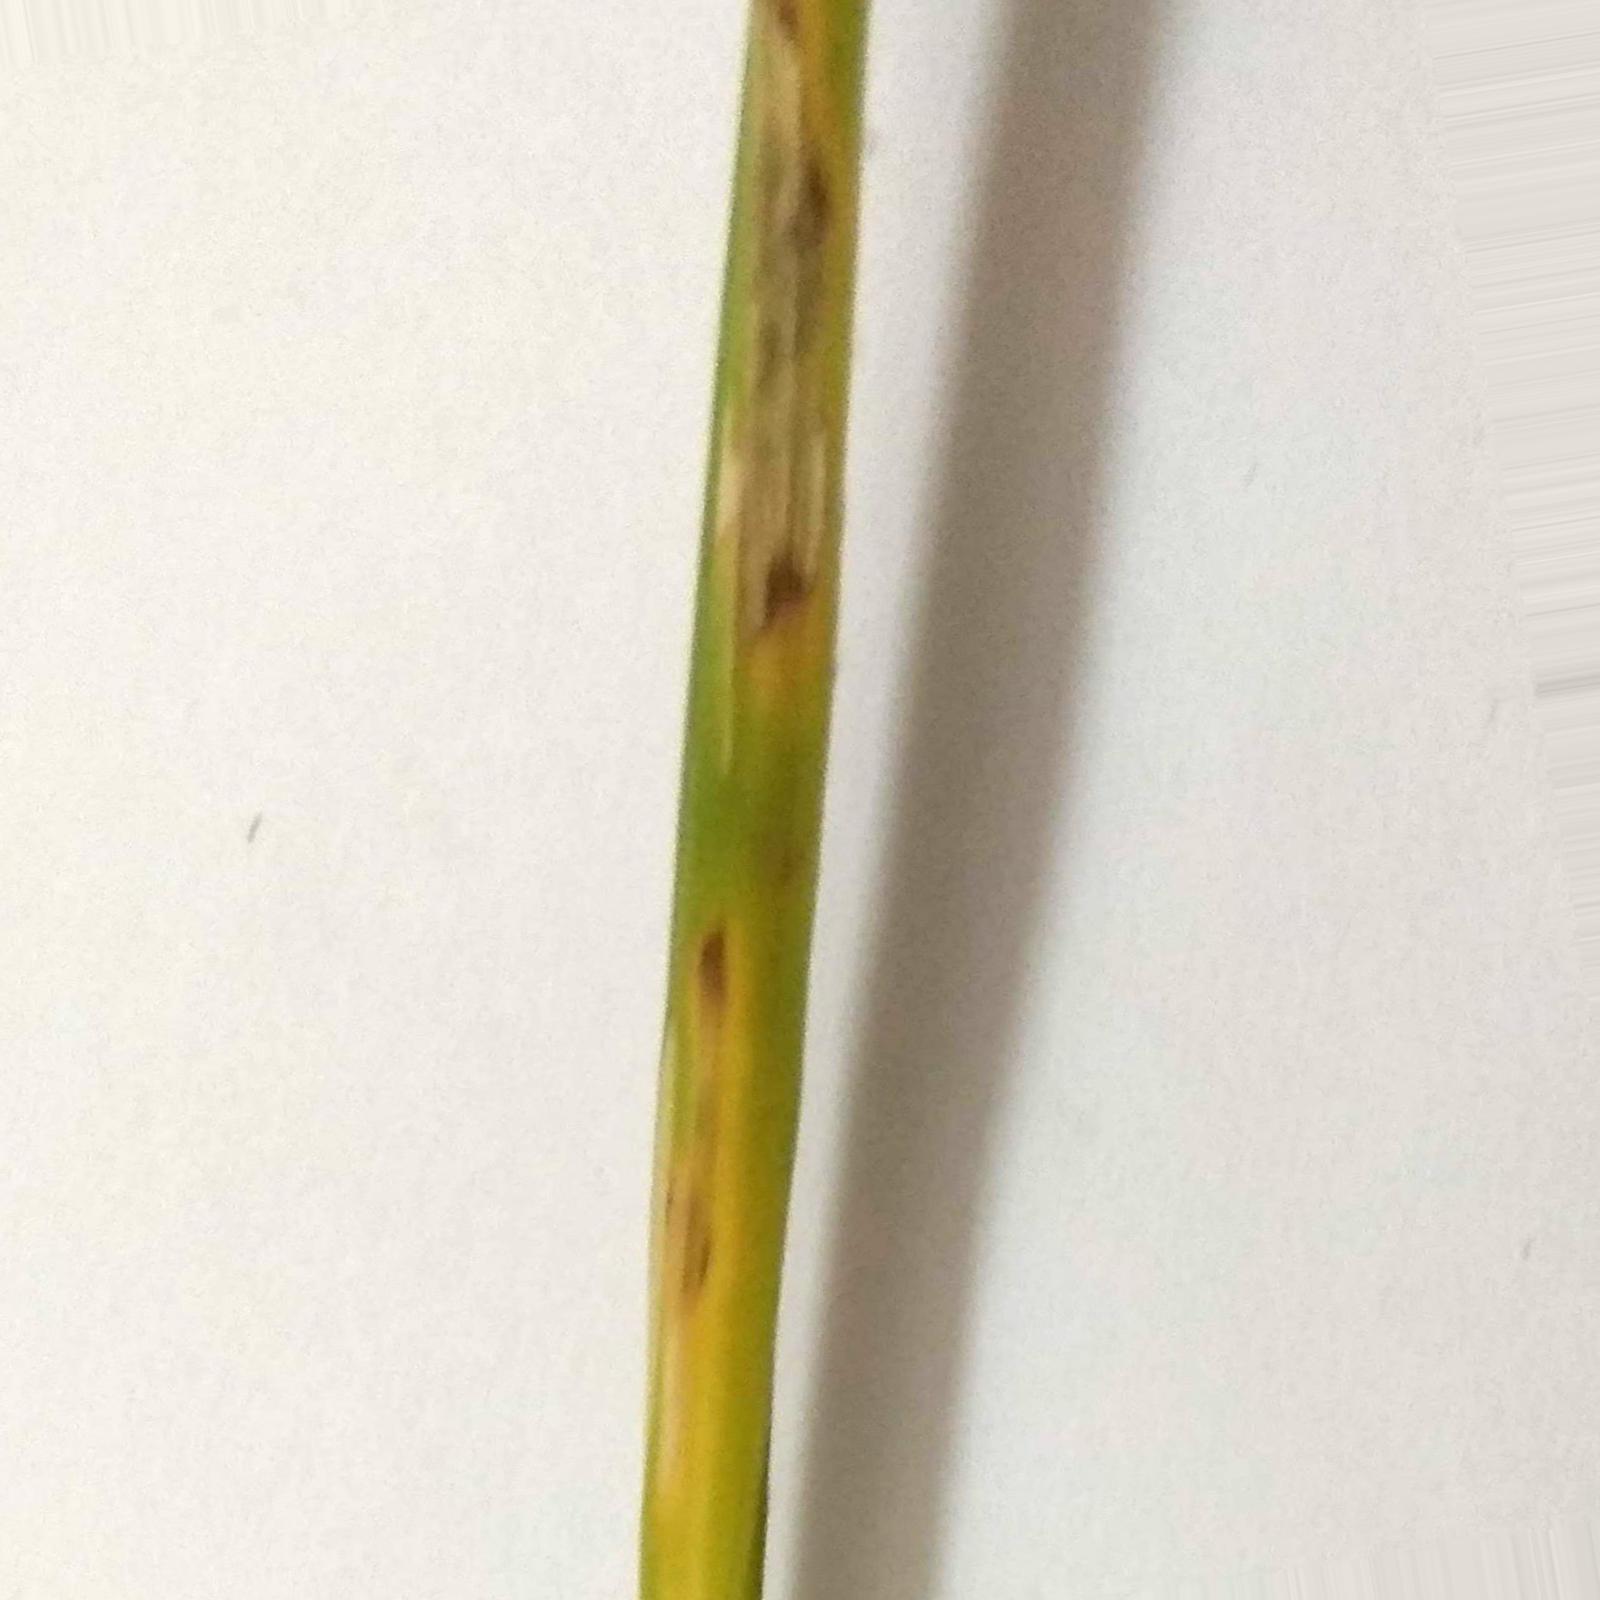
Nhãn: Bệnh Đốm Nâu ( Brown spot )